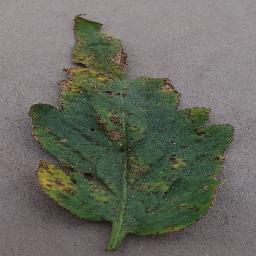
Label: Tomato___Bacterial_spot